Lucky (Britney Spears song)

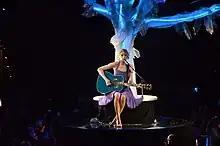
Taylor Swift covered "Lucky" during her Speak Now World Tour, 2011.

American singer-songwriter Taylor Swift performed the song on her Speak Now World Tour on September 20, 2011, located in Louisiana, as a tribute to Spears.